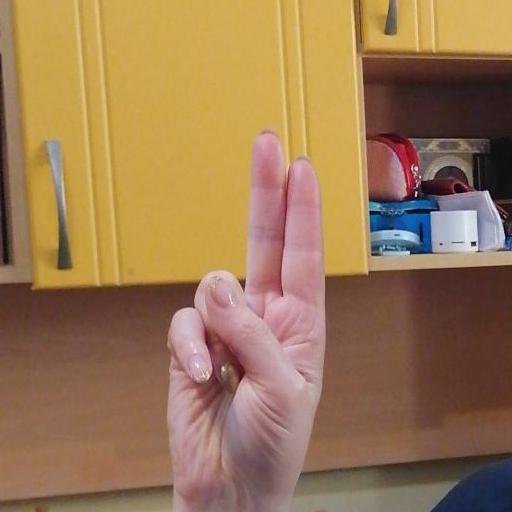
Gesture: two_up